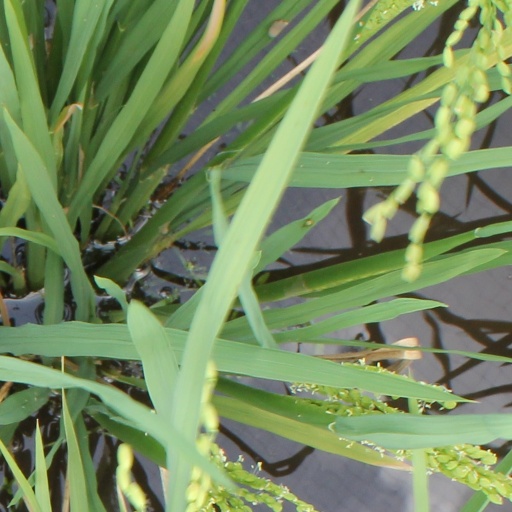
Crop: rice